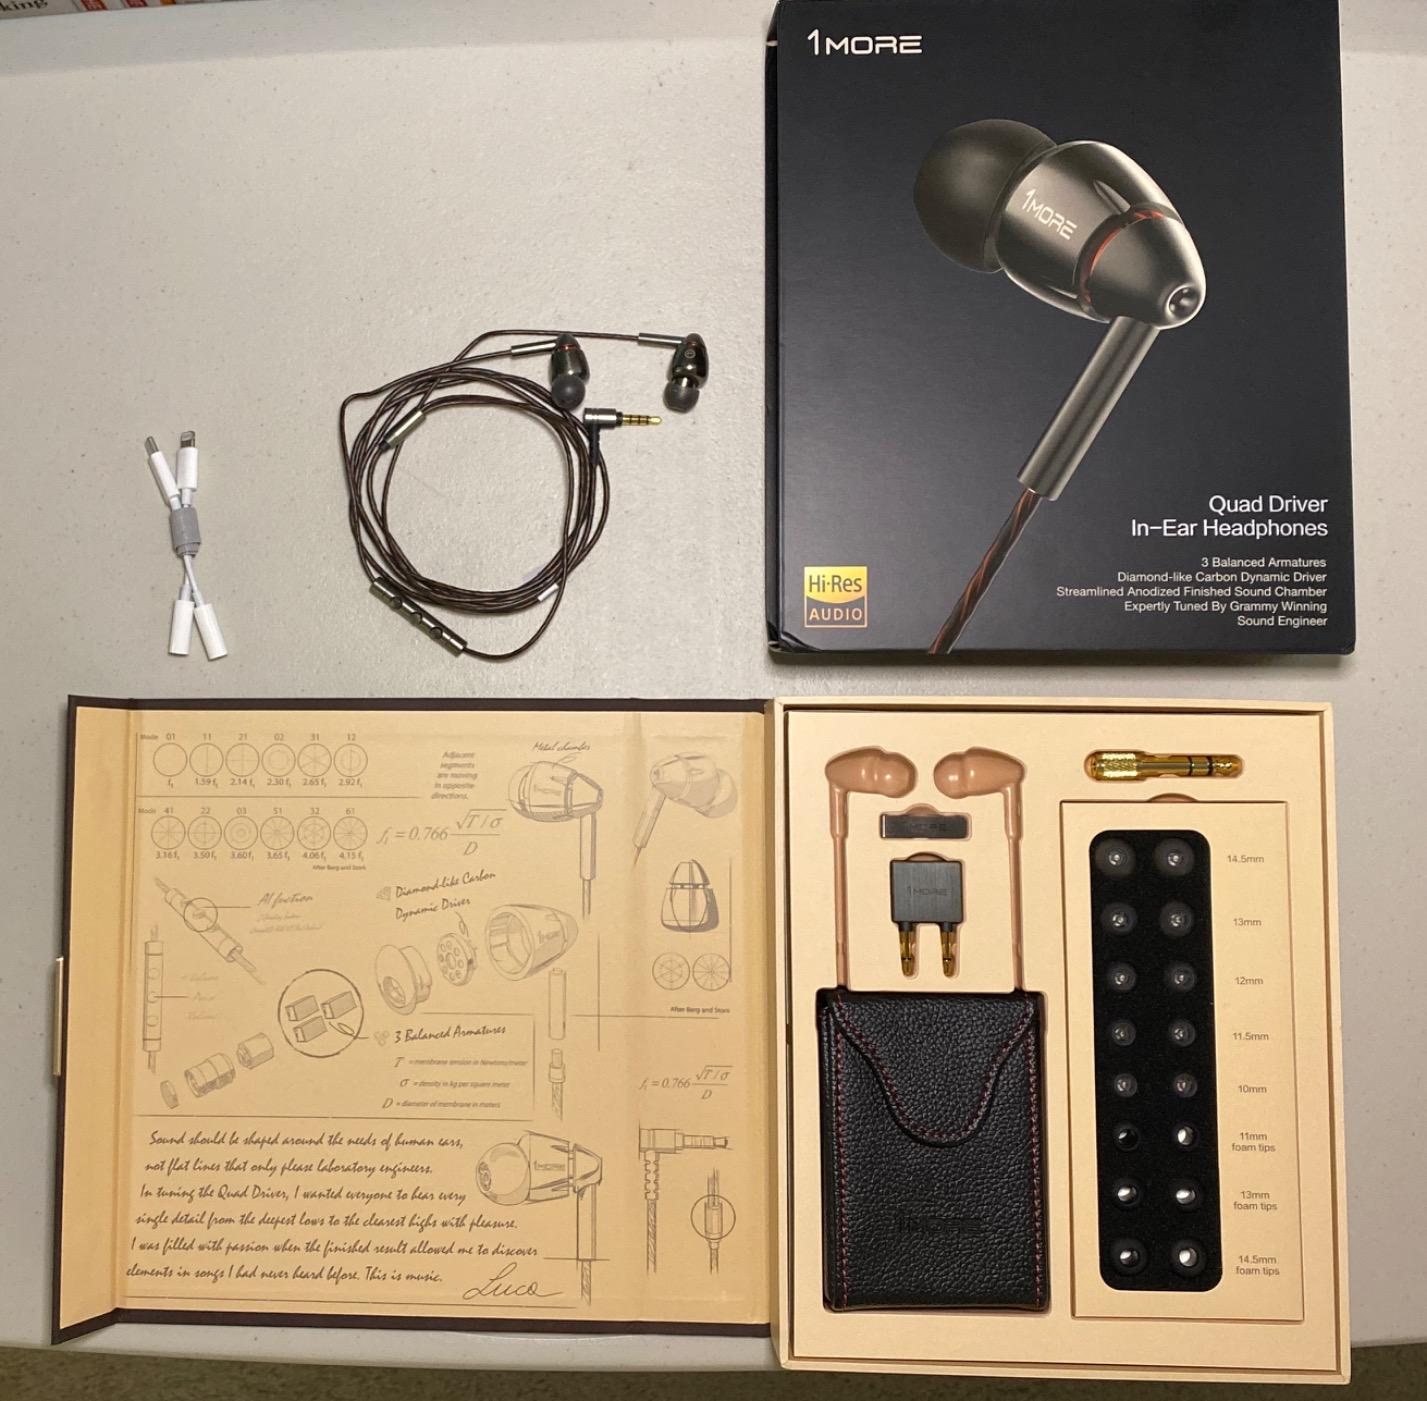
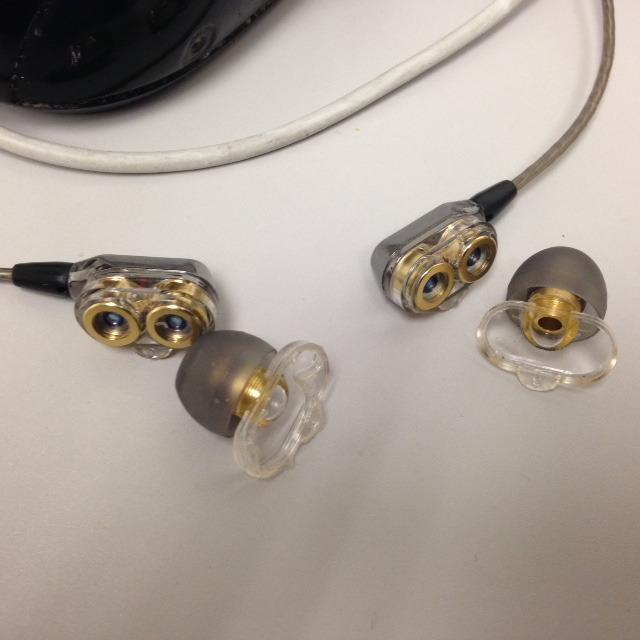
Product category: headphones
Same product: no